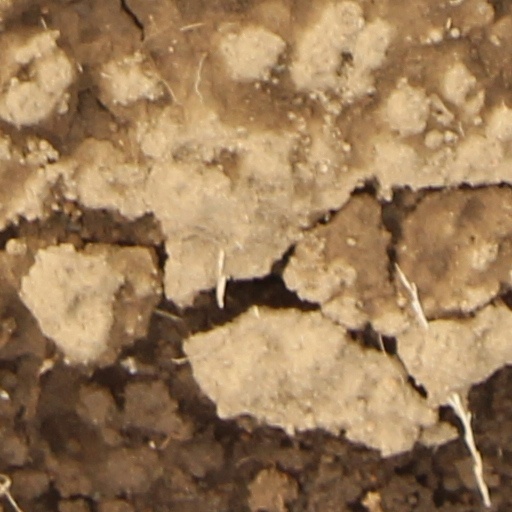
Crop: wheat